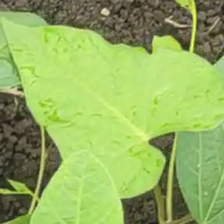
Weed species: Obscure_morning _glory(Ipomoea obscura)